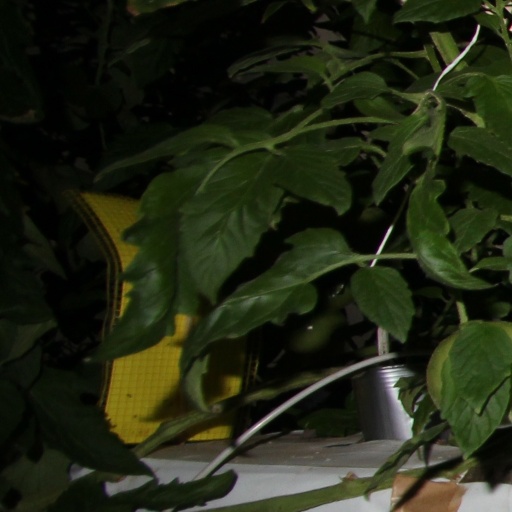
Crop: tomato